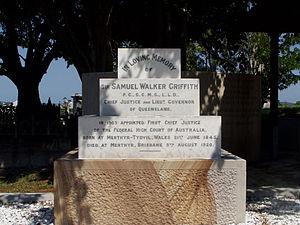
Sir Walter Samuel Griffith était un homme politique australien, qui fut premier ministre du Queensland, le premier président de la Haute Cour et le principal auteur de la Constitution de l'Australie.